Kentucky Ham

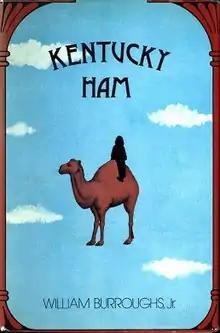
First edition

Kentucky Ham, published in 1973, was the second novel by William S. Burroughs, Jr., the son of Beat Generation author William S. Burroughs.